England in the High Middle Ages

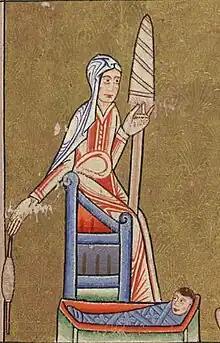
A depiction of an English woman using a spindle and distaff, while caring for a young child

Within twenty years of the Norman conquest, the Anglo-Saxon elite had been replaced by a new class of Norman nobility. The new earls (successors to the ealdermen), sheriffs and senior clergy were all drawn from their ranks. In many areas of society there was continuity, as the Normans adopted many of the Anglo-Saxon governmental institutions, including the tax system, mints and the centralisation of law-making and some judicial matters; initially sheriffs and the hundred courts continued to function as before.